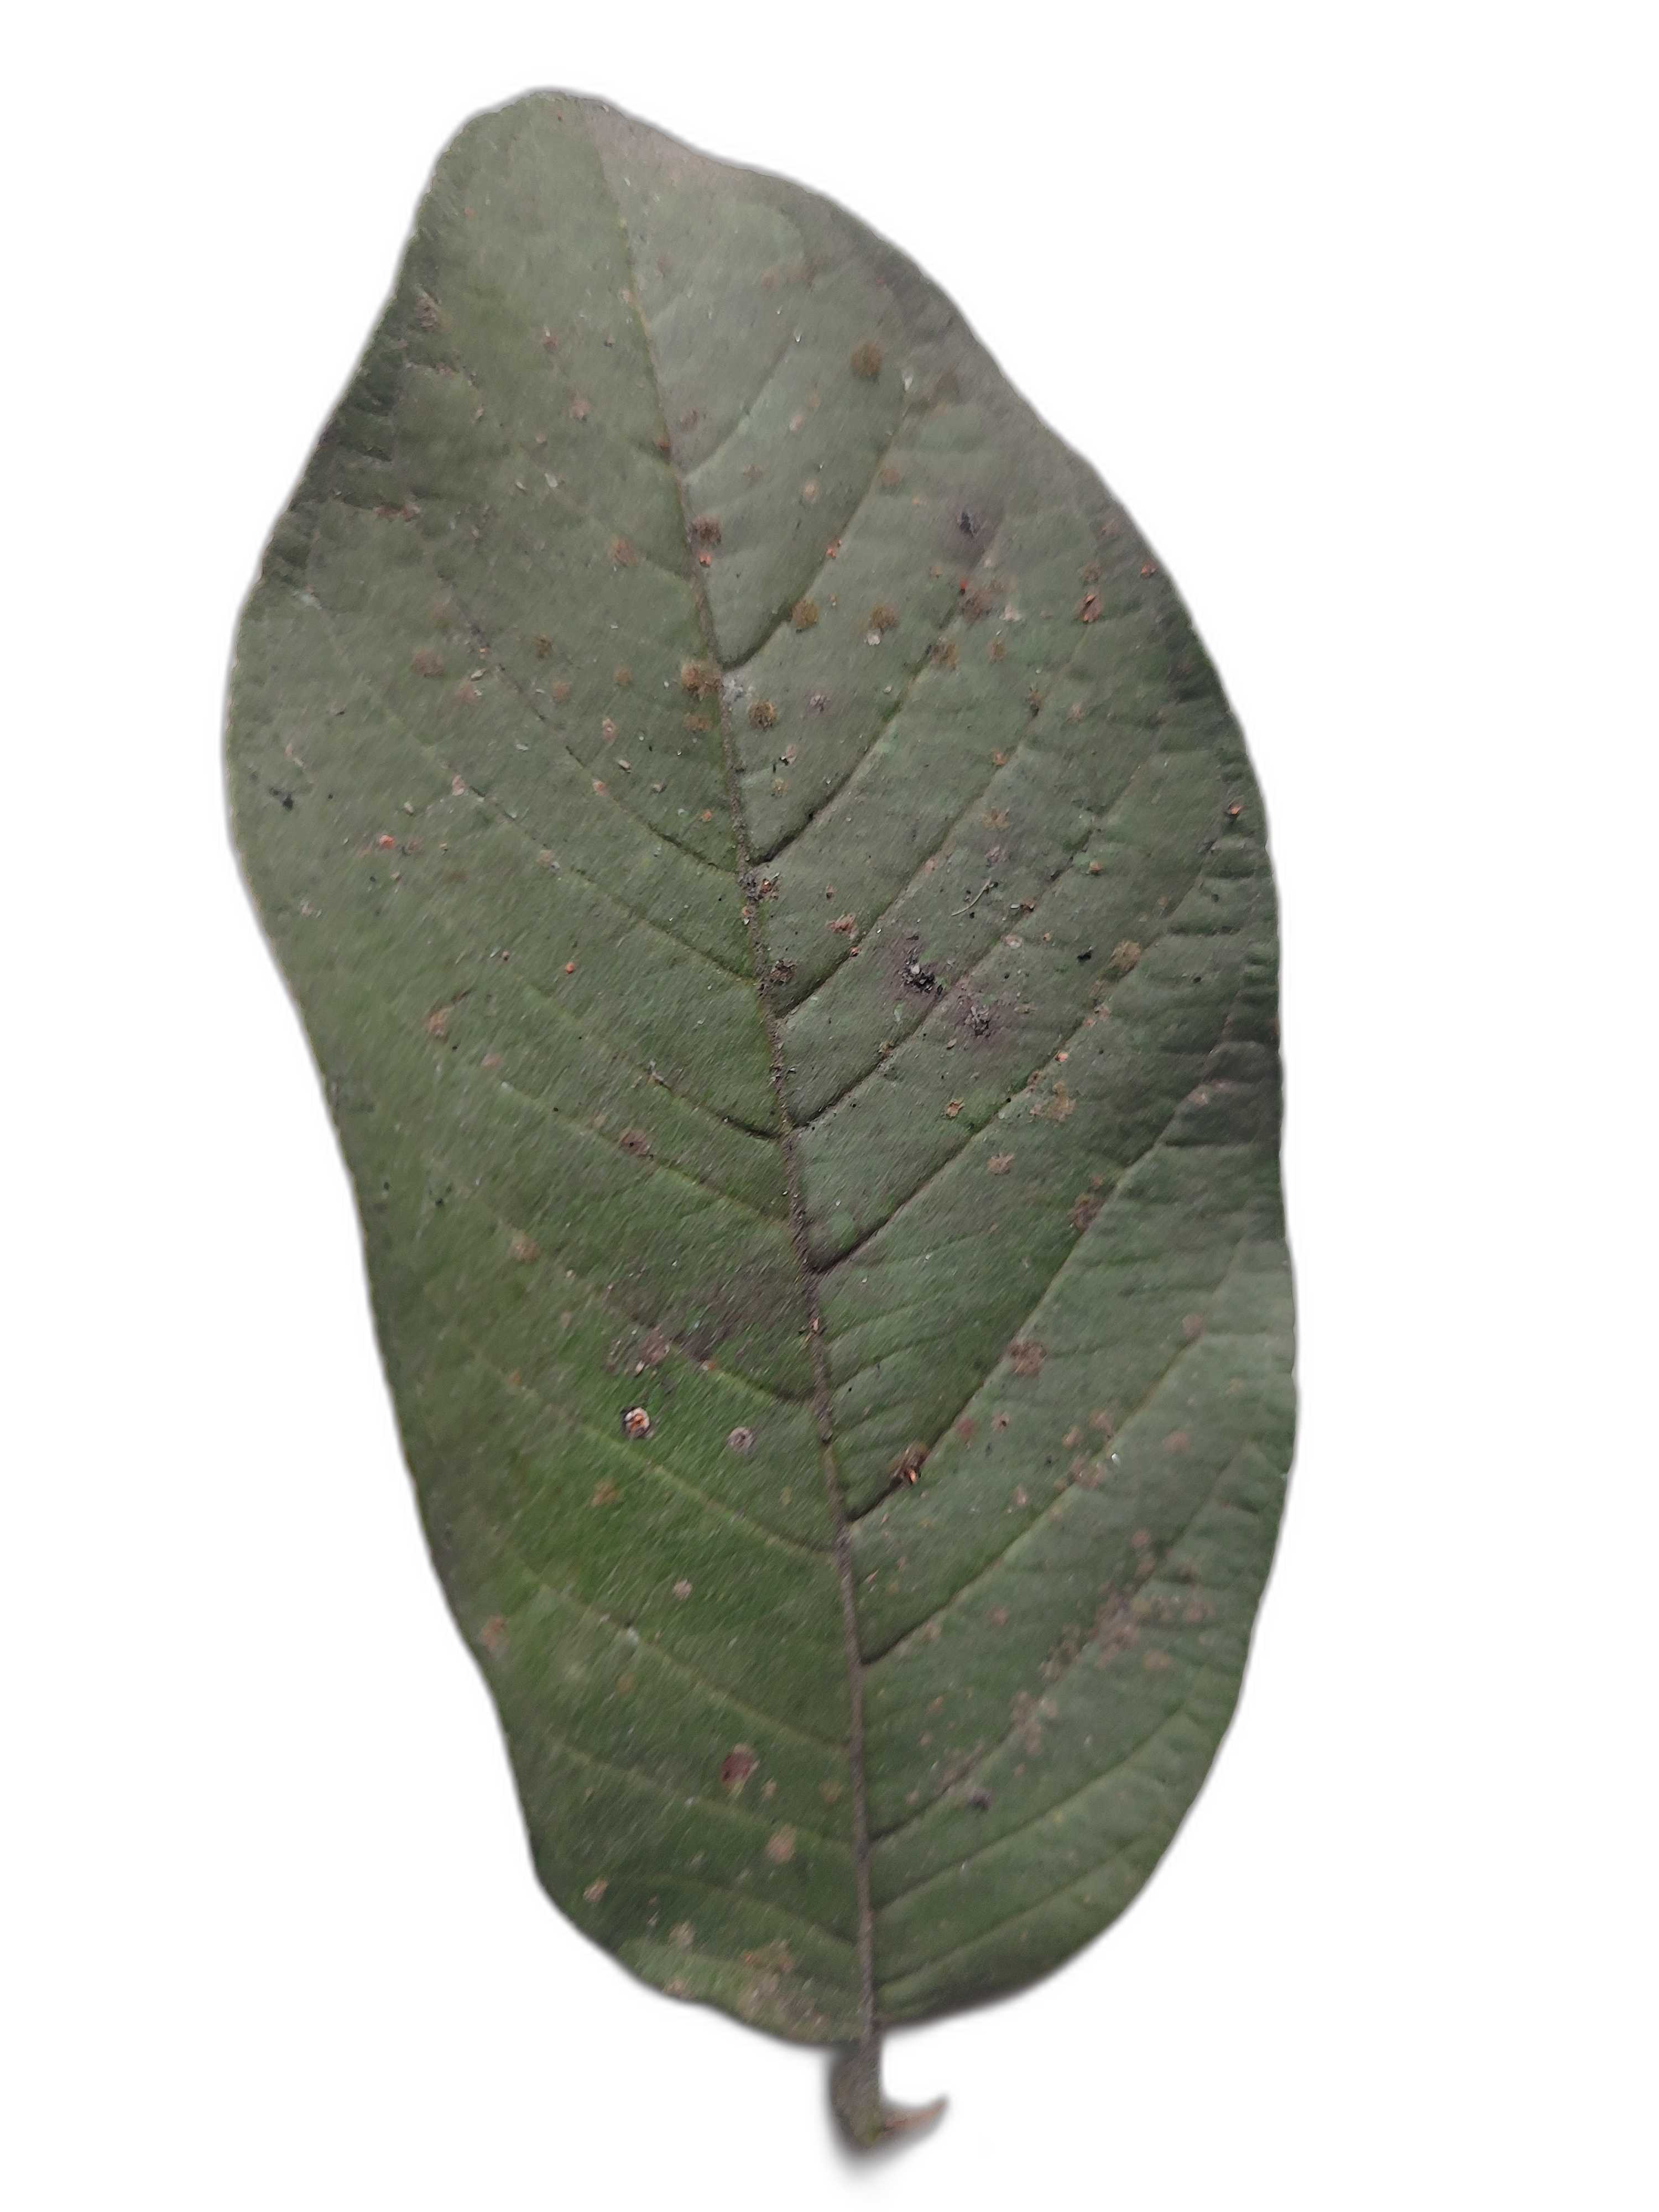
Plant part: leaf
Disease: Anthracnose